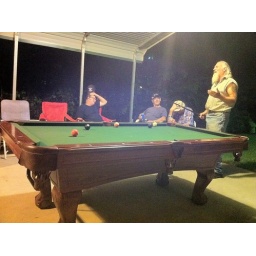
Our old house now has a pool table in the driveway....